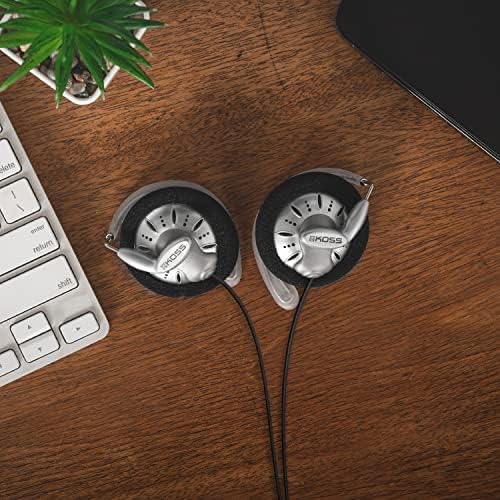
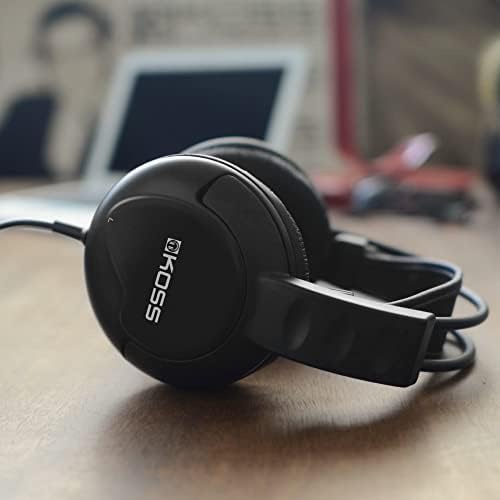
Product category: headphones
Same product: no